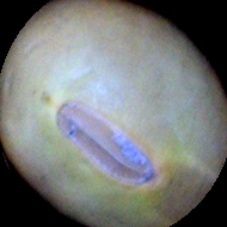
Label: Immature